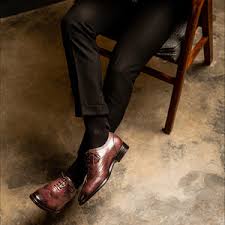
Label: Brogue